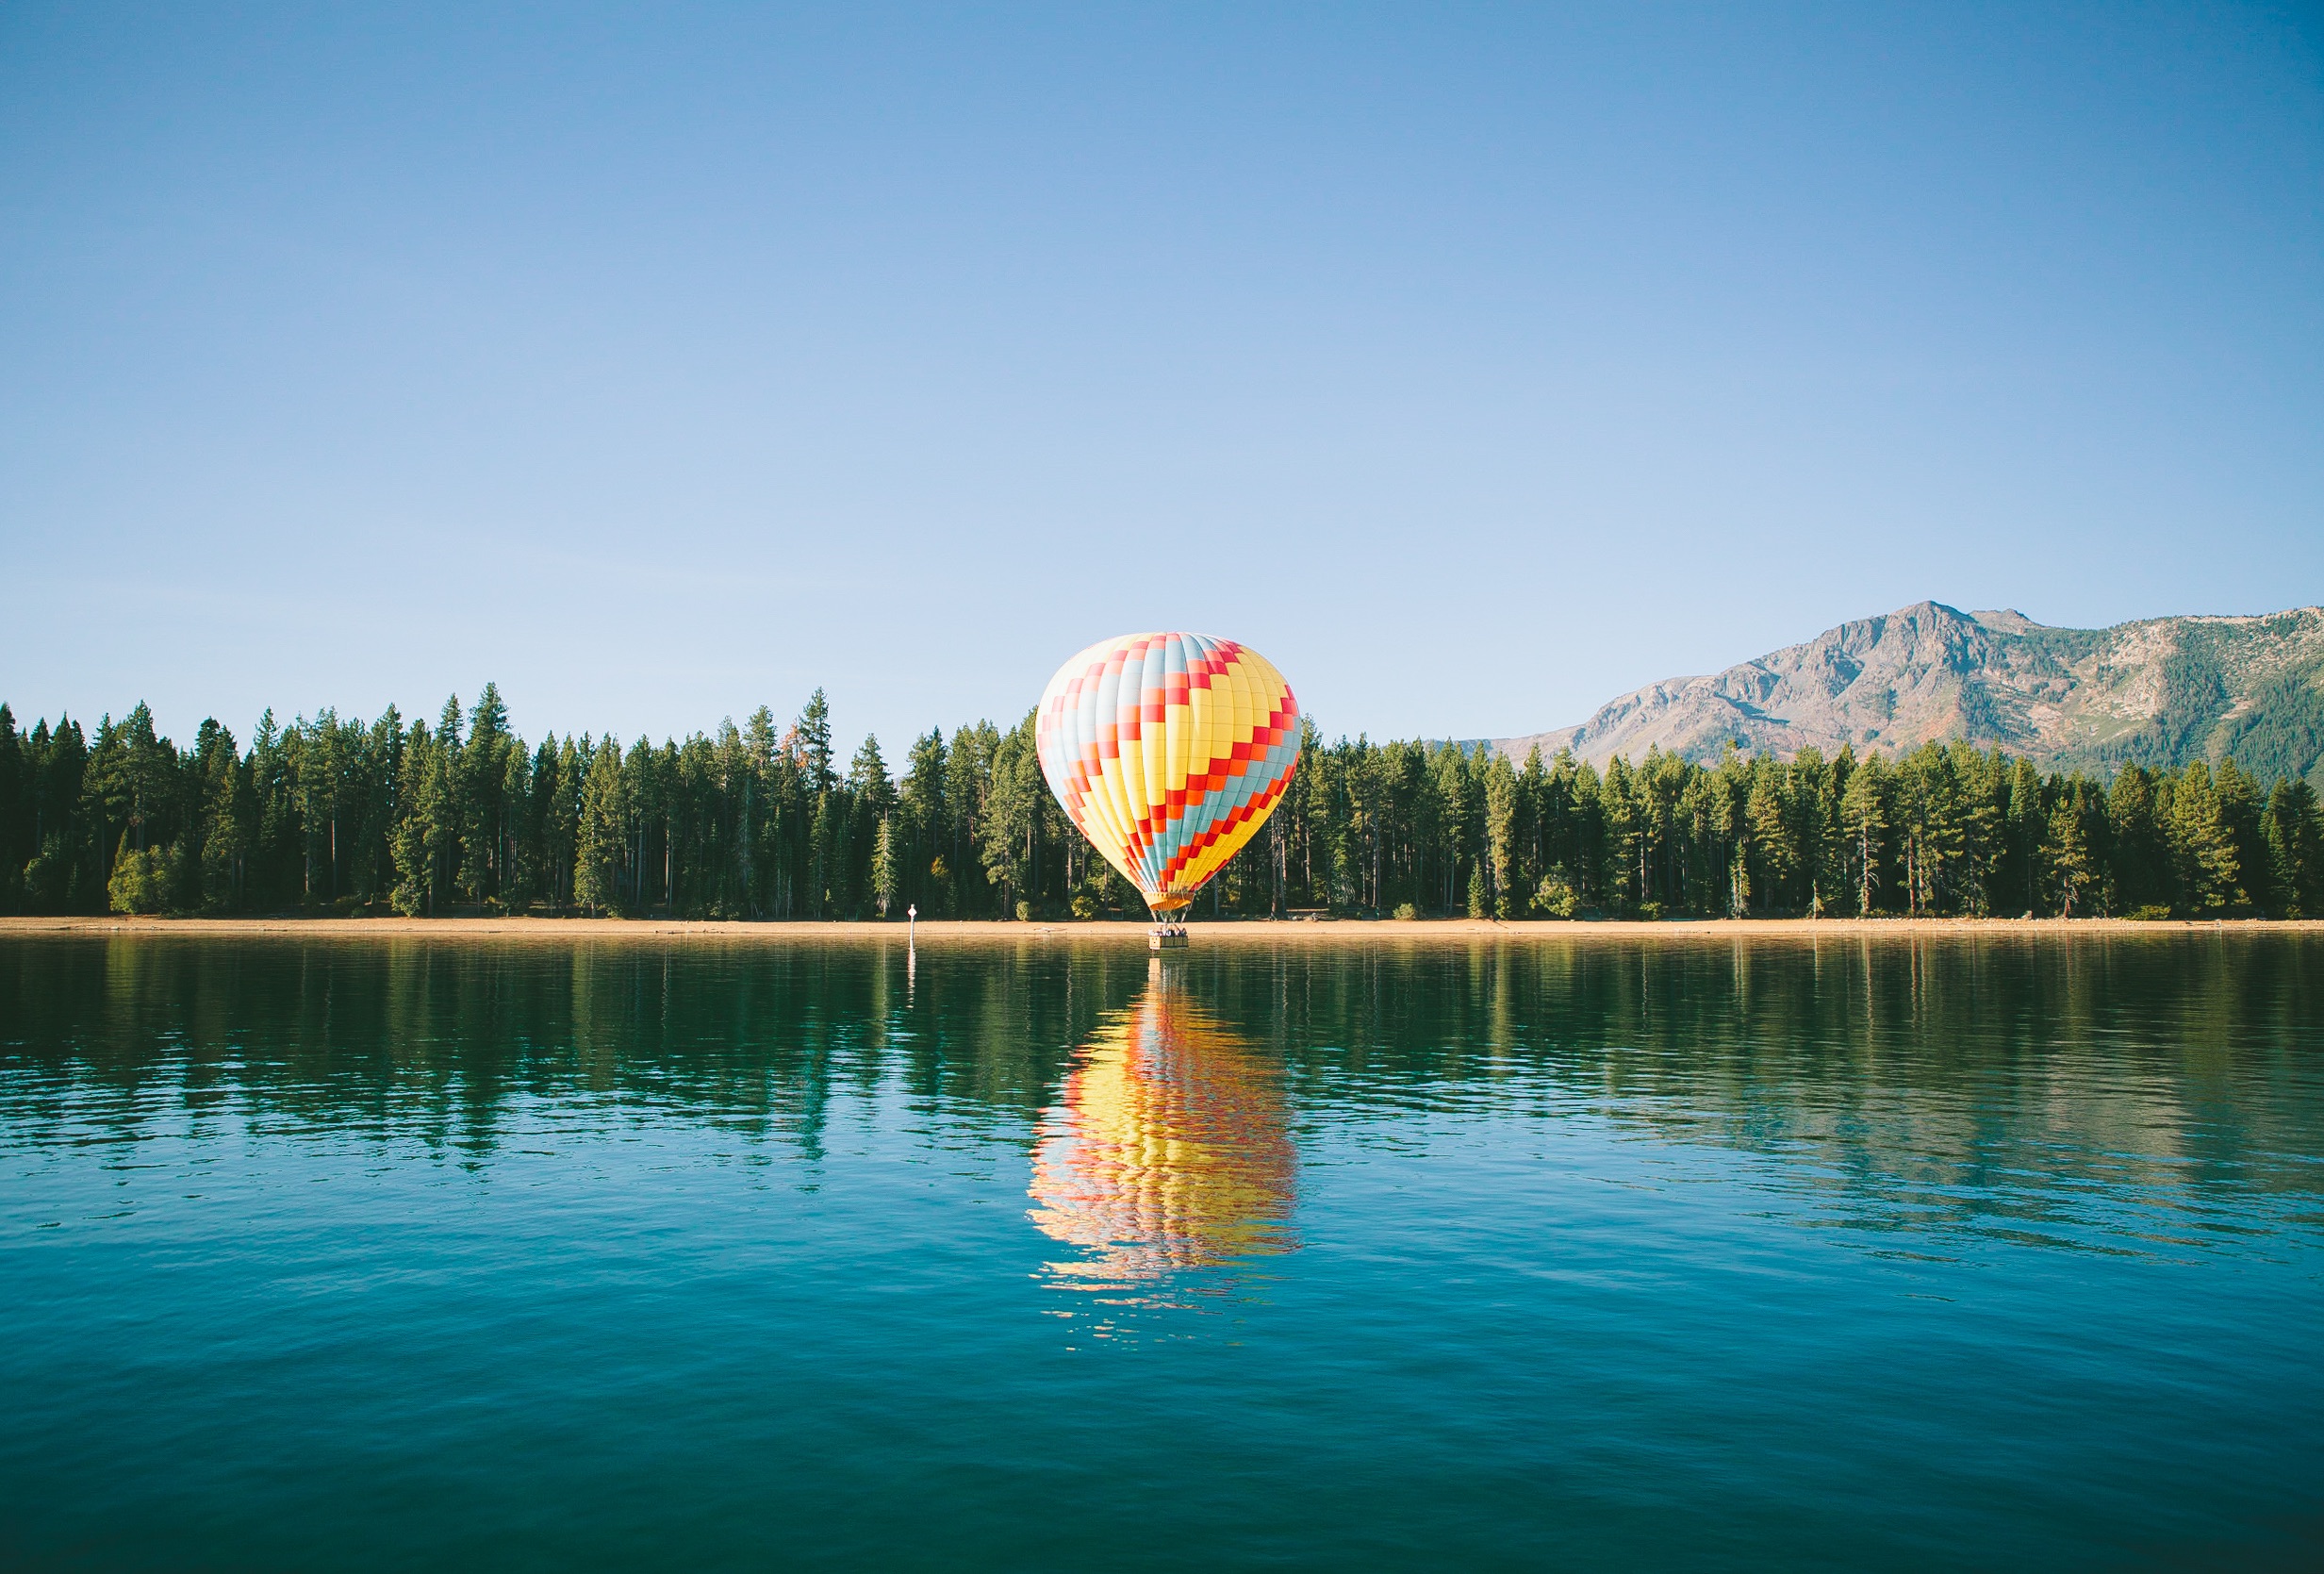
water, mountain, sky, lake, balloon, hot air balloon, aircraft, reflection, vehicle, paragliding, air sports, hot air ballooning, atmosphere of earth